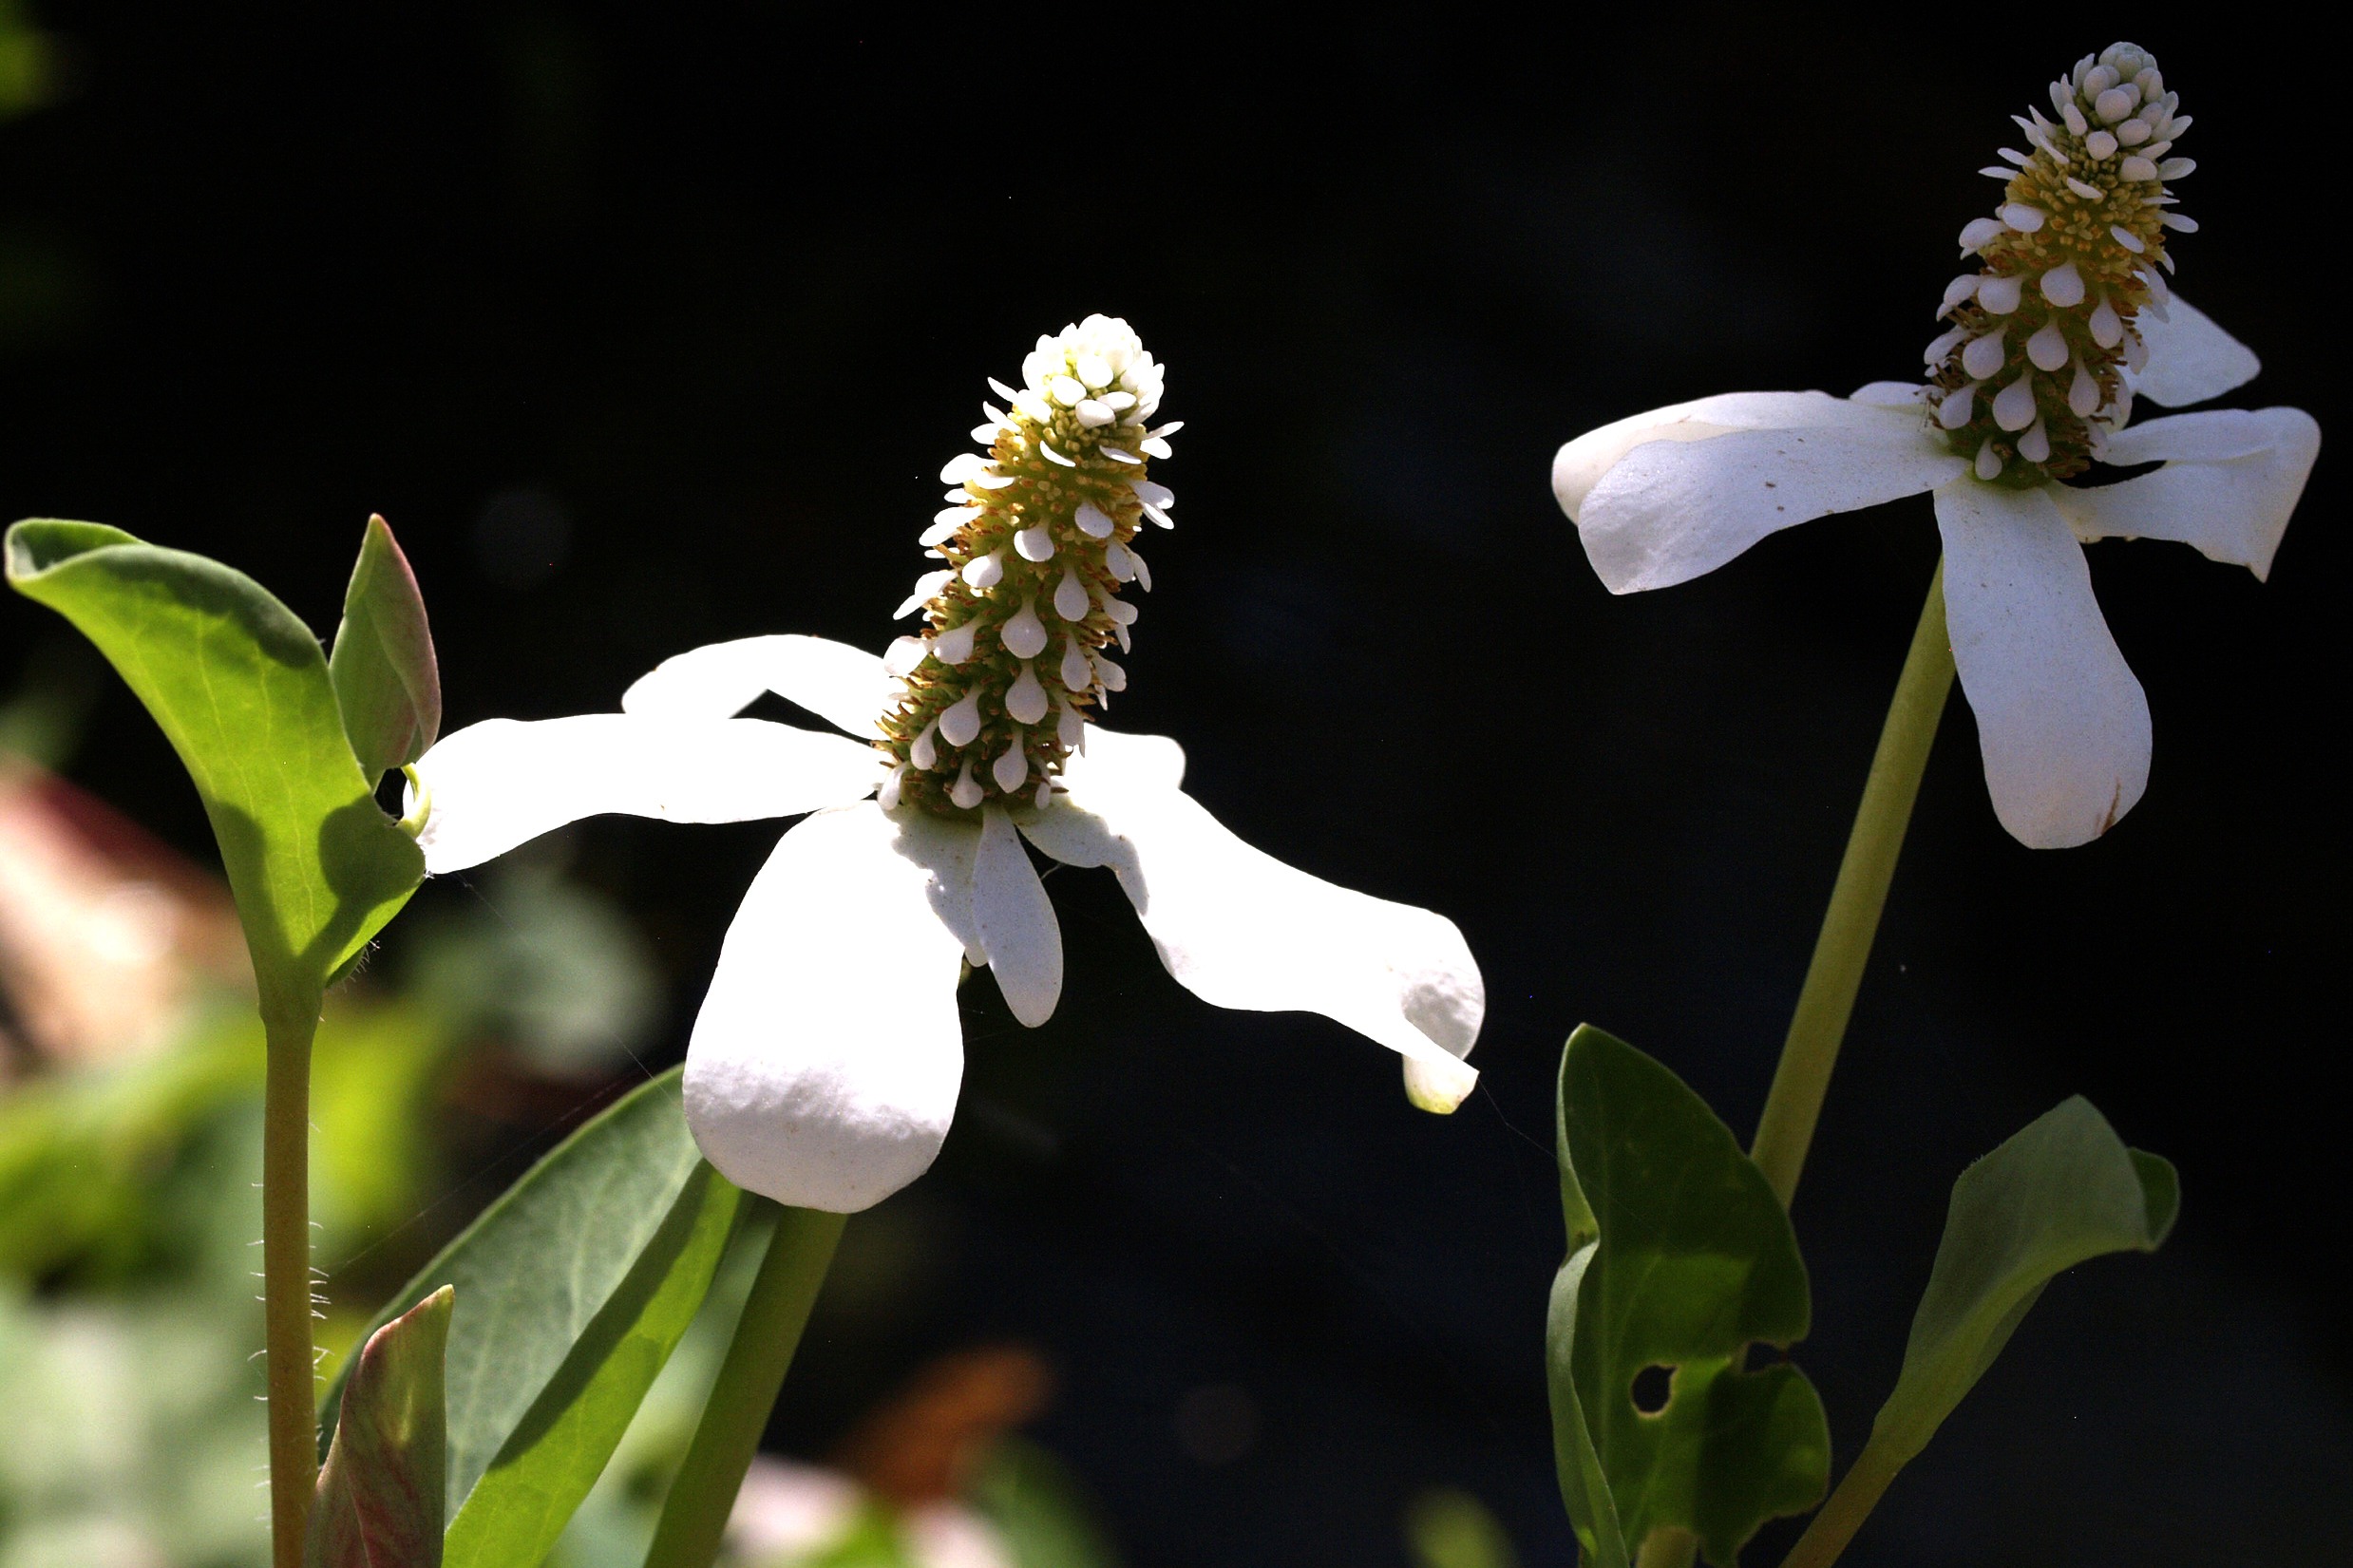
nature, blossom, plant, white, photography, desert, flower, wild, macro, botany, flora, orchid, wildflower, close up, macro photography, jasmine, flowering plant, dendrobium, plant stem, land plant